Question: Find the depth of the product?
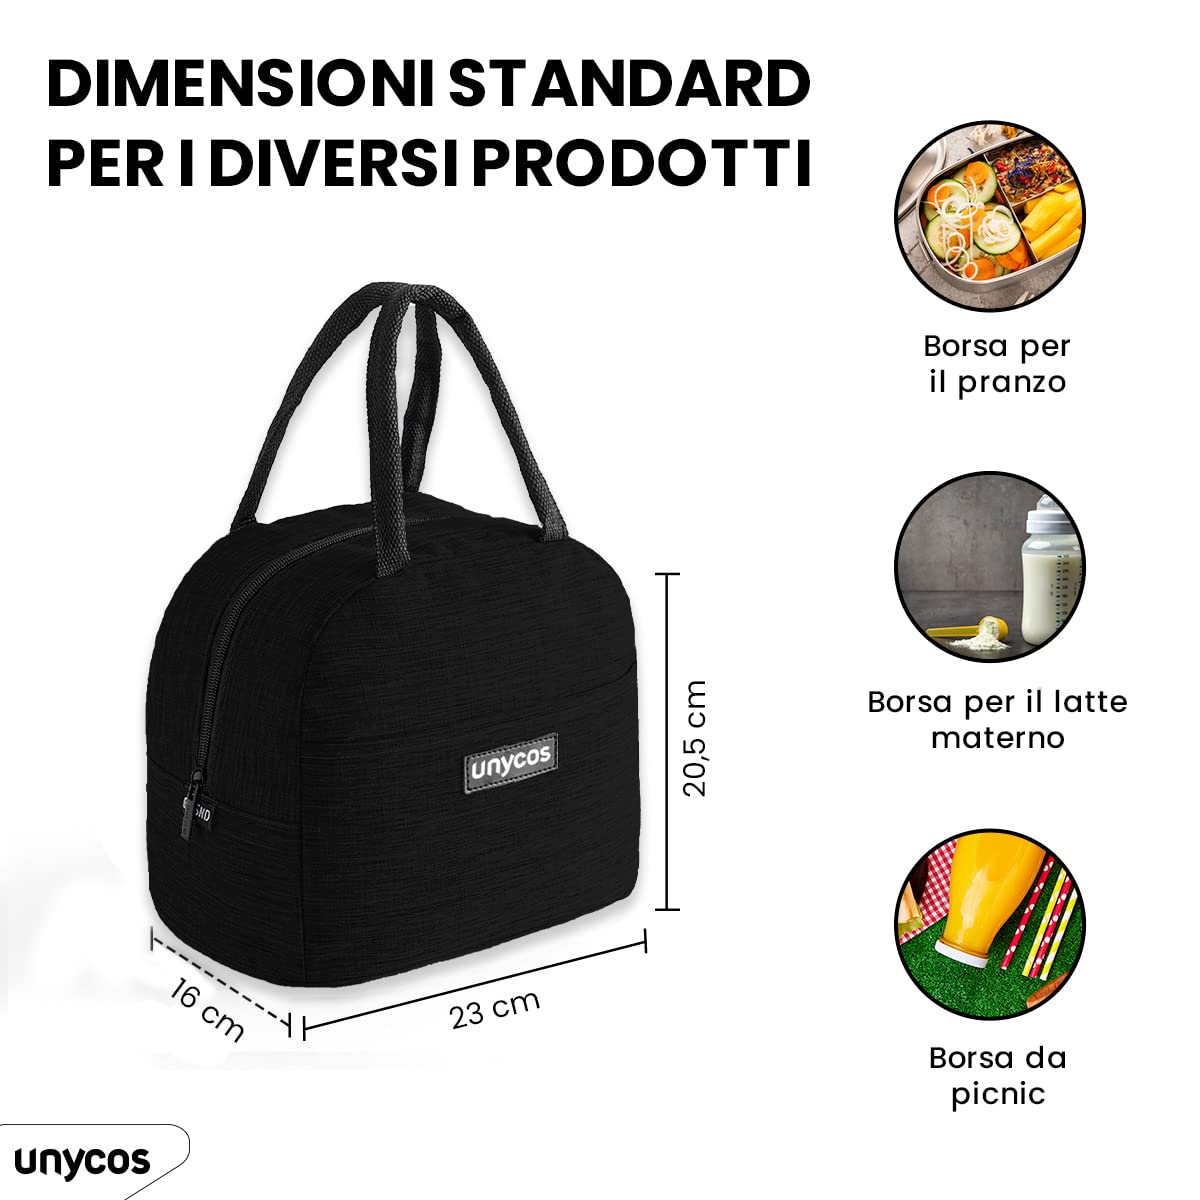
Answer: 23.0 centimetre